2010 Football League Championship play-off final

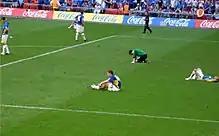
Cardiff City players following the end of the match

The following season, Blackpool, who earned praise for their attacking style of play, were relegated on the final day of the season having lost 4–2 to Manchester United. In their first season back in the Championship, with the promise of another promotion bonus, Holloway led the club to another play-off final where they suffered a 2–1 defeat to West Ham United. In November 2012, Holloway left Blackpool after being offered the manager's job at Crystal Palace. Following Holloway's departure, the club struggled under several managers and were eventually relegated to League One in 2014 and then suffered a second relegation in successive years, to League Two.